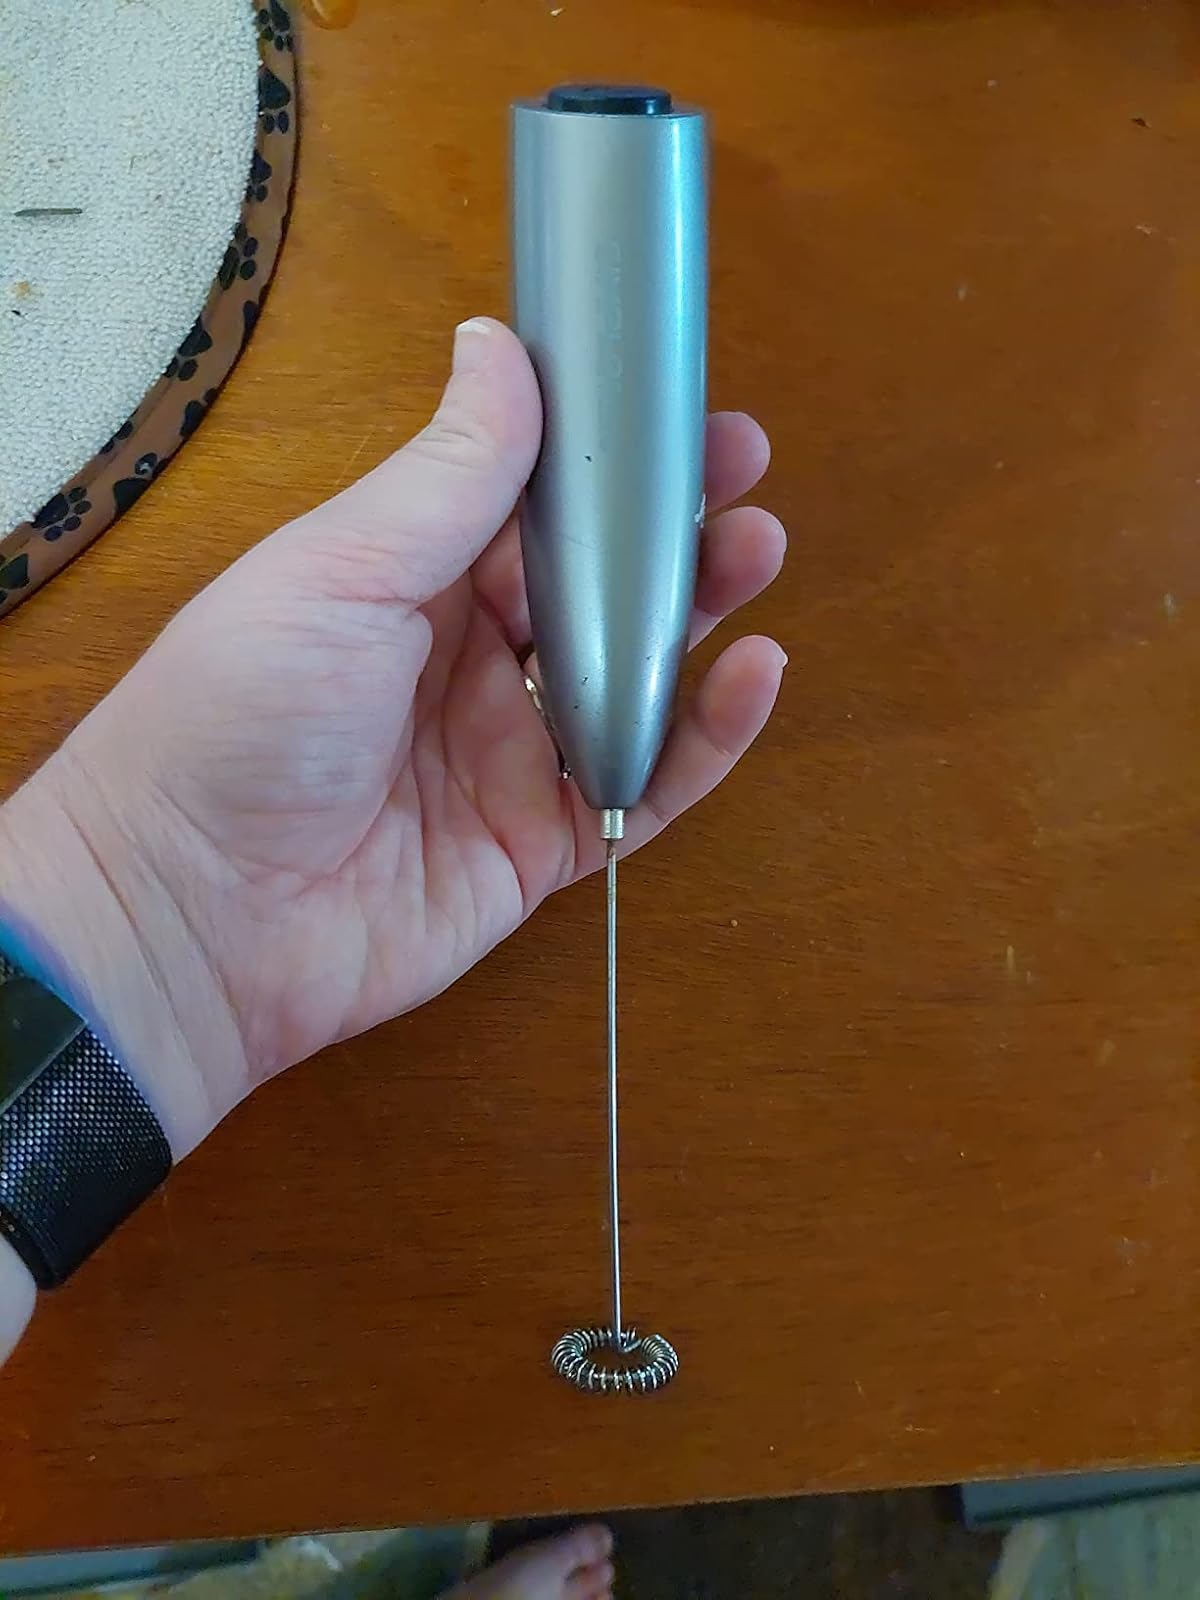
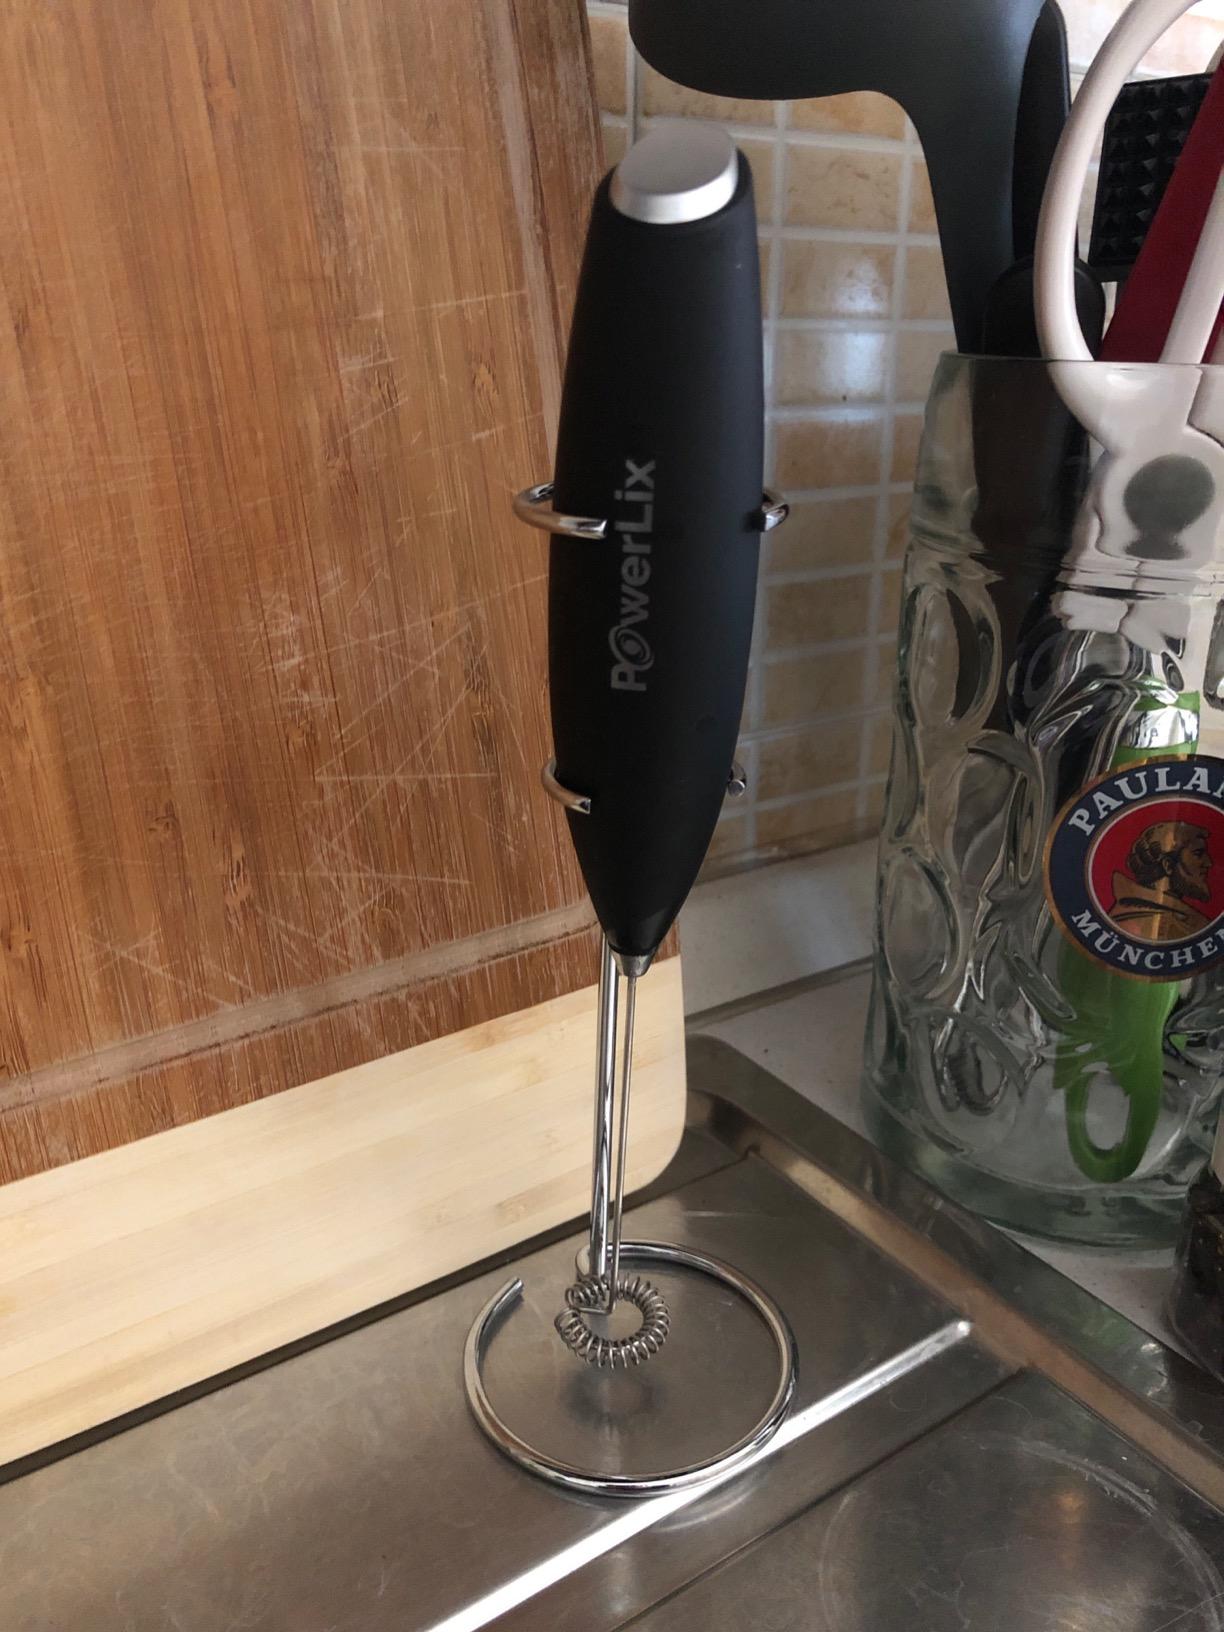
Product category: items_mixer
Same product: no